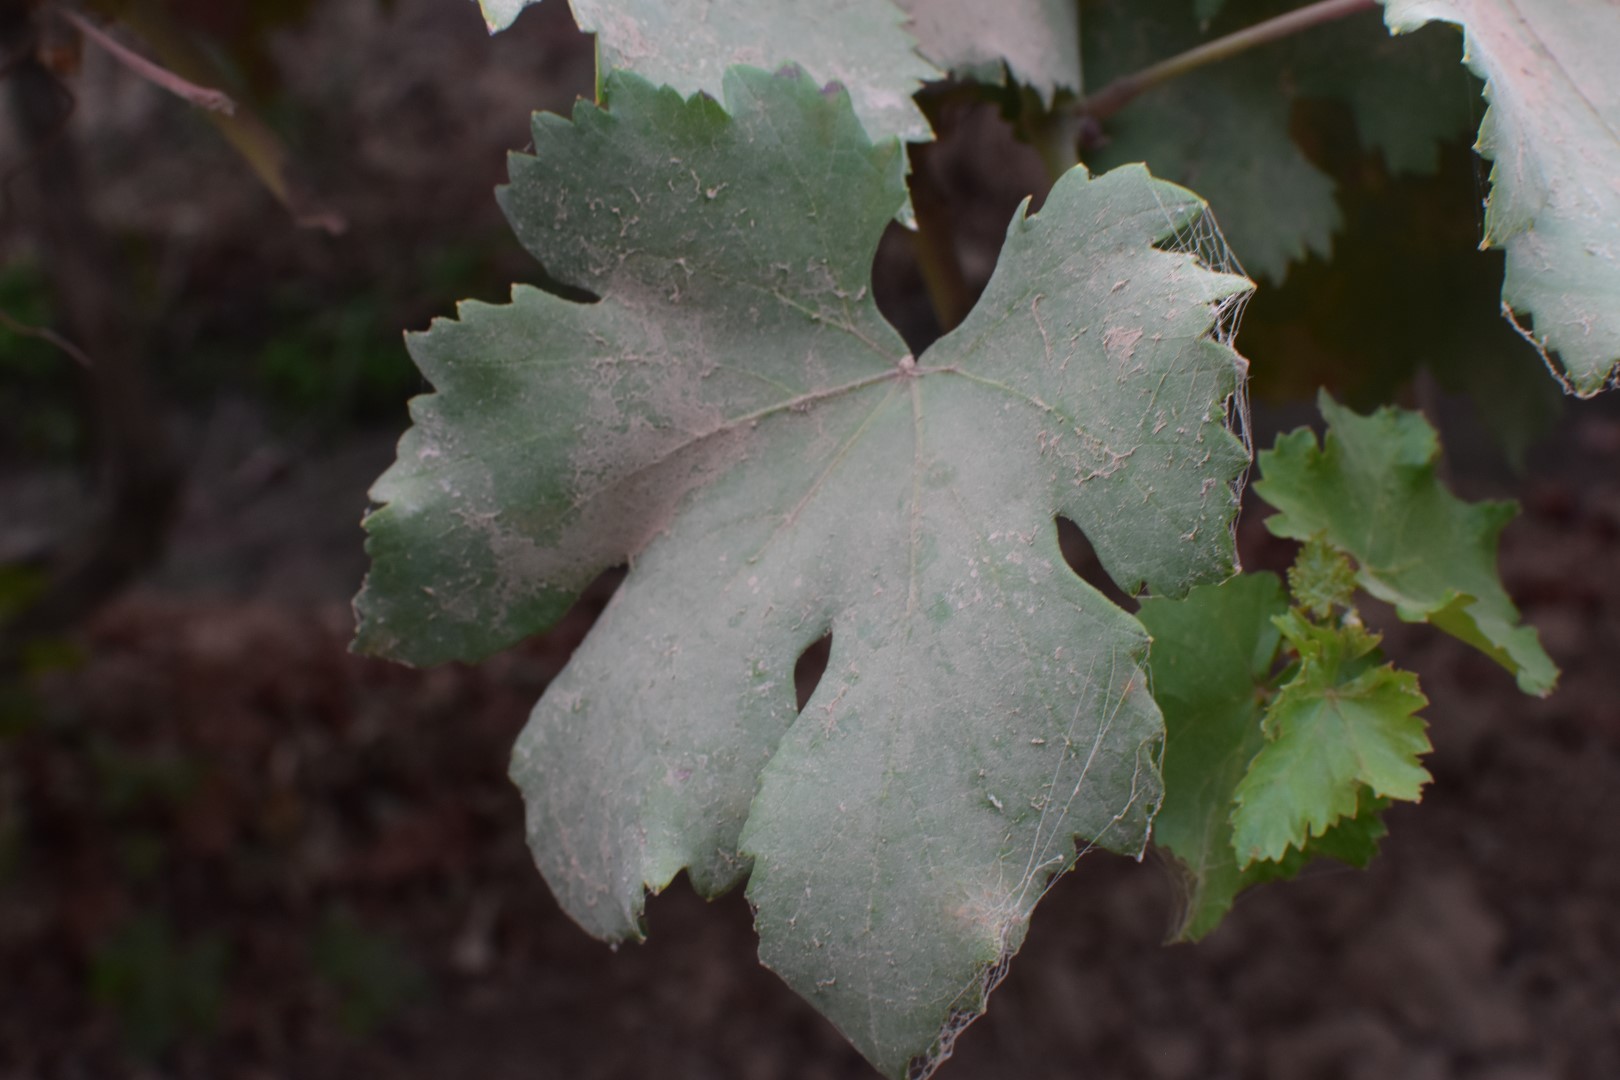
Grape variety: Kamali